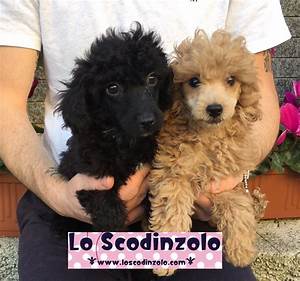
Label: dog